El Negro Blanco

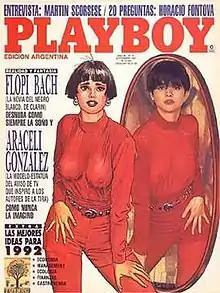
Cover for an Argentinian "Playboy "magazine featuring Flopi Bach (left) and Araceli González (right).

"El Negro Blanco" was published by the "Clarín newspaper" from 1987 to 1994. It replaced "El Loco Chávez" at the page devoted to comic strips, being replaced at its end by El Nene Montanaro. The newspaper added extra stories at the Sunday magazine on some occasions. Ivrea republished the whole run of the comic strip in 10 comic books in prestige format in 2006, and El Globo Editor published a specific story arc in 1993.